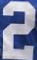
Number: 2